Downtown Newark

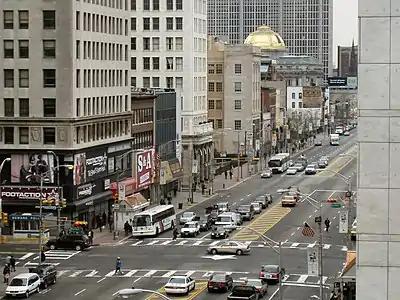
The intersection of Broad and Market Streets, as seen from the Prudential Plaza Building

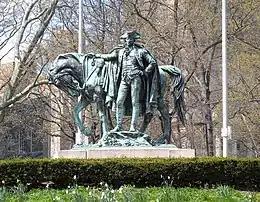
"George Washington" in Washington Park

Downtown Newark is the home to Newark's major cultural venues - the New Jersey Performing Arts Center (NJPAC), the 3,000-seat Newark Symphony Hall, Prudential Center, the critically acclaimed Newark Museum of Art, Military Park, and the New Jersey Historical Society. Downtown is also home to Seton Hall University School of Law and Aljira, an emerging artist's gallery. It is also home to historic Grace Church (Episcopal), and the Government Center, an area of municipal and federal government offices, as well as the Newark Convention and Visitors Bureau, where visitors can find out all things happening in the city of Newark. It was once home to a Chinatown neighborhood centered on Mulberry Arcade, which was off of Mulberry Street, near Lafayette and Green Streets. At the intersection of Mulberry St & Green St the Newark Parking Authority is building a five floor parking deck which will also feature office space for the Parking Authority and a cafe with indoor and outdoor seating. Many of downtown's cultural and historical sites are linked by the unmarked Lenape Trail, which also leads to Branch Brook Park, the Watchung Mountains and the Passaic Meadows on this yellow-blazed trail.